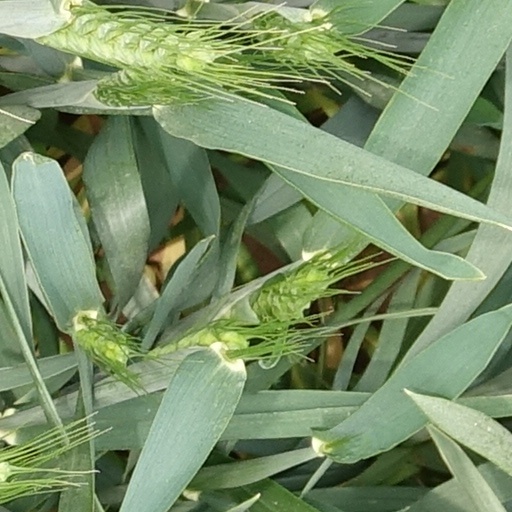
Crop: wheat